Shilling–Lamb House

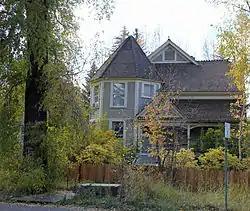
East elevation, 2011

The Shilling–Lamb House, also sometimes referred to as Victoria House, is located on North Second Street in Aspen, Colorado, United States. It is a wood frame structure in the Queen Anne architectural style built around 1890. In 1987 it was listed on the National Register of Historic Places.